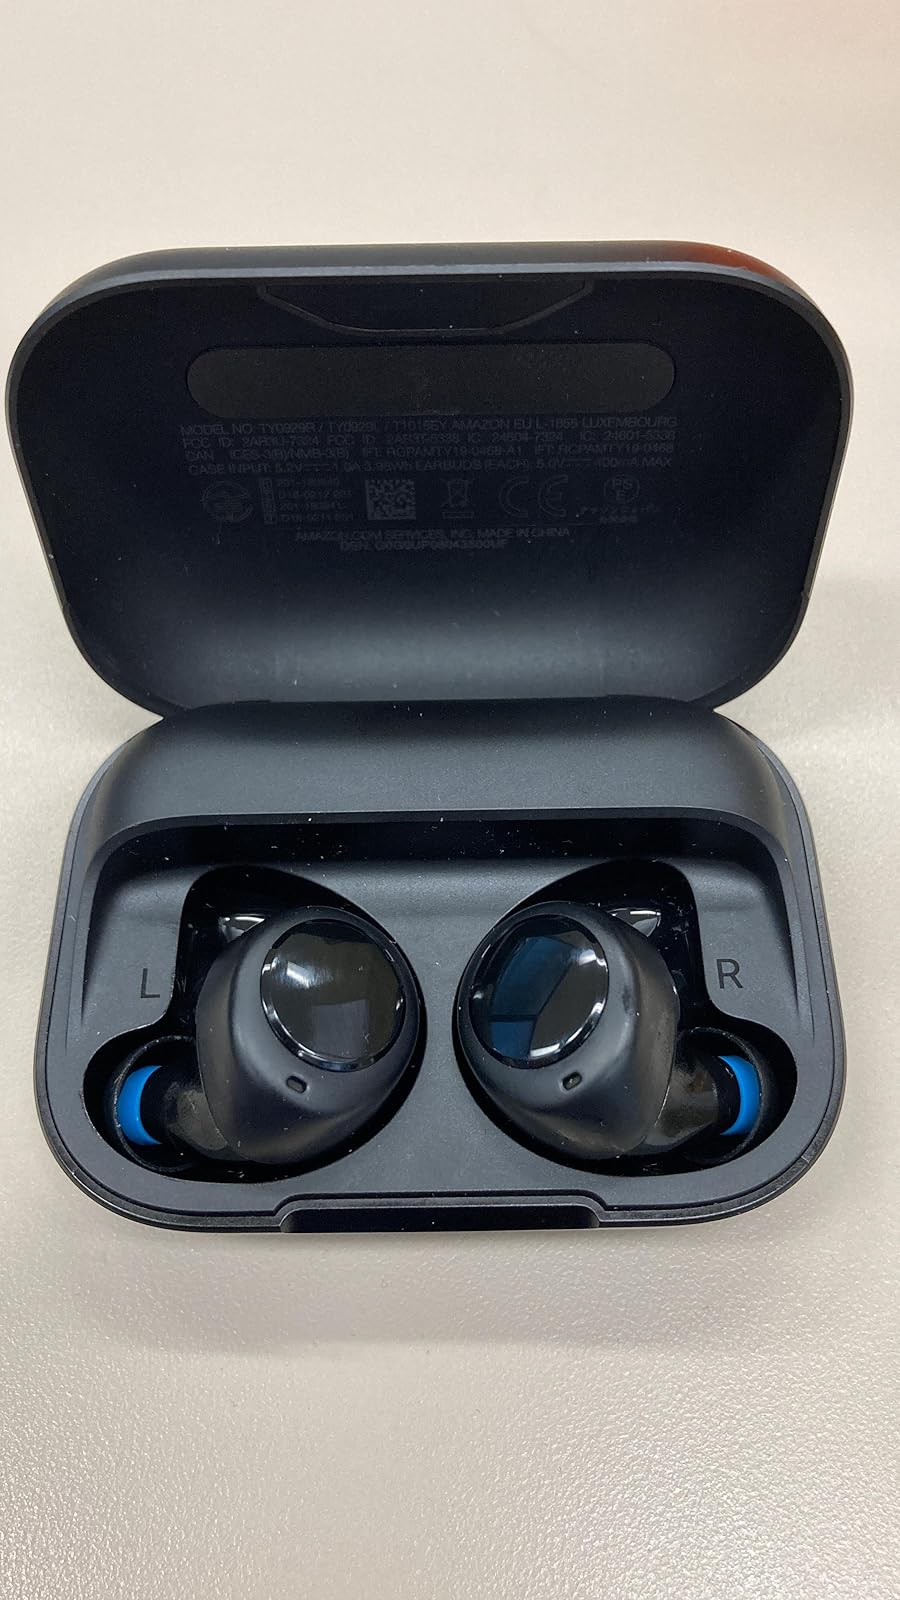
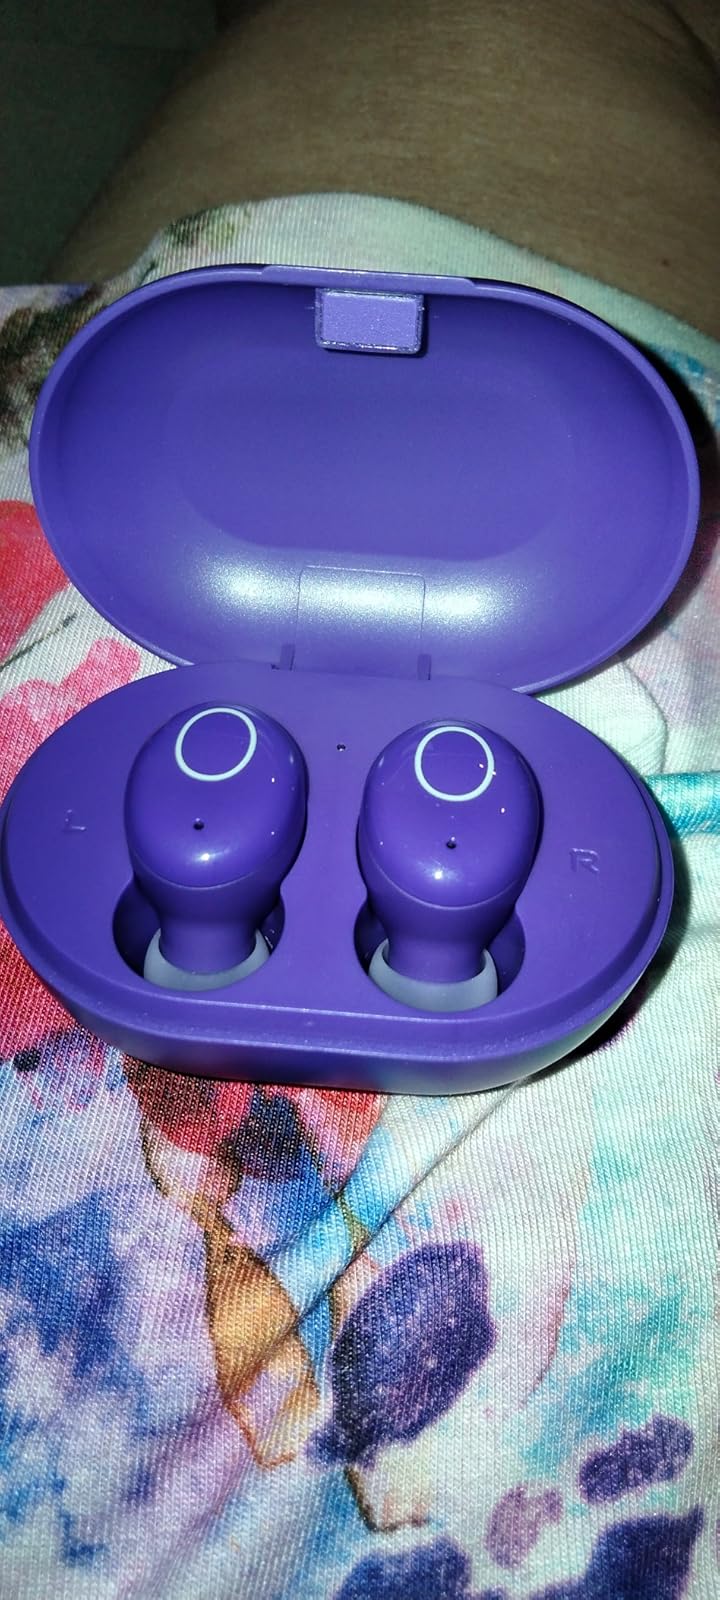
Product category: earbuds
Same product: no